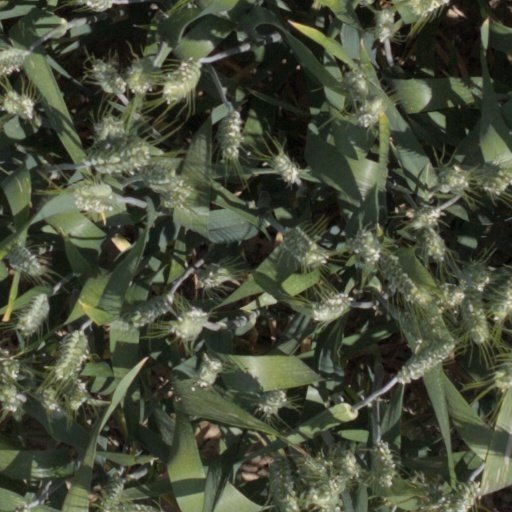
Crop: wheat